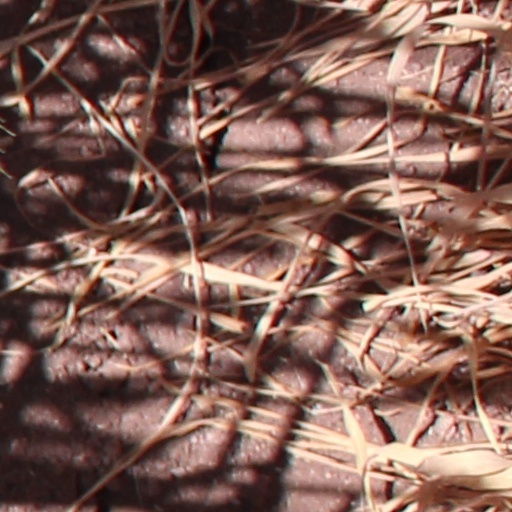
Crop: wheat